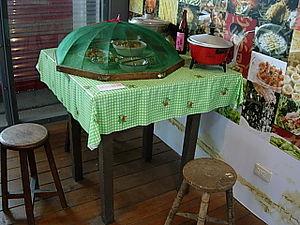
La mouche est un insecte de petite taille à ailes courtes. Son nom vernaculaire est ambigu en français. Le terme mouche désigne généralement en français les insectes de l'ordre des diptères et en particulier les insectes du sous-ordre des brachycères. Il provient du mot latin musca, qui désigne de nos jours principalement un genre comprenant la mouche domestique. Il désigne d'une façon plus générique des animaux volants très divers. Les termes de moucherons ou de mouchettes, ou mouchillons en Suisse, désignent des espèces de mouche de petite taille, et non des bébés mouches. L'asticot est la larve apode de certaines mouches qui font partie des diptères. La durée de vie d'une mouche dépend de son espèce. Les mouches domestiques, par exemple, ont une durée de vie moyenne de 19 jours, soit 17 jours pour le mâle et 21 jours pour la femelle.